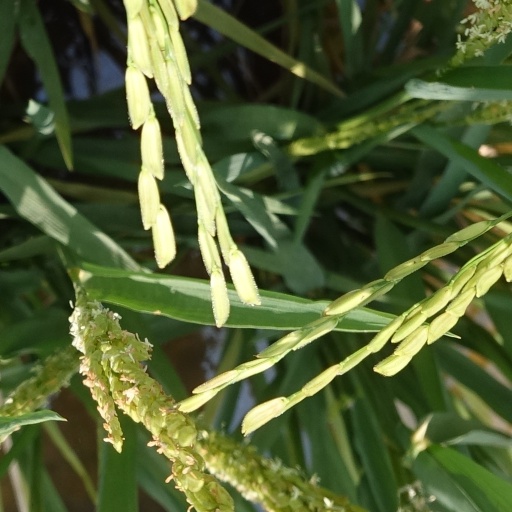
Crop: rice